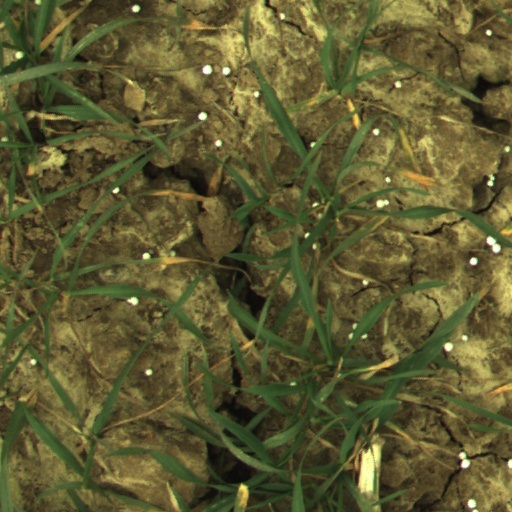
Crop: wheat